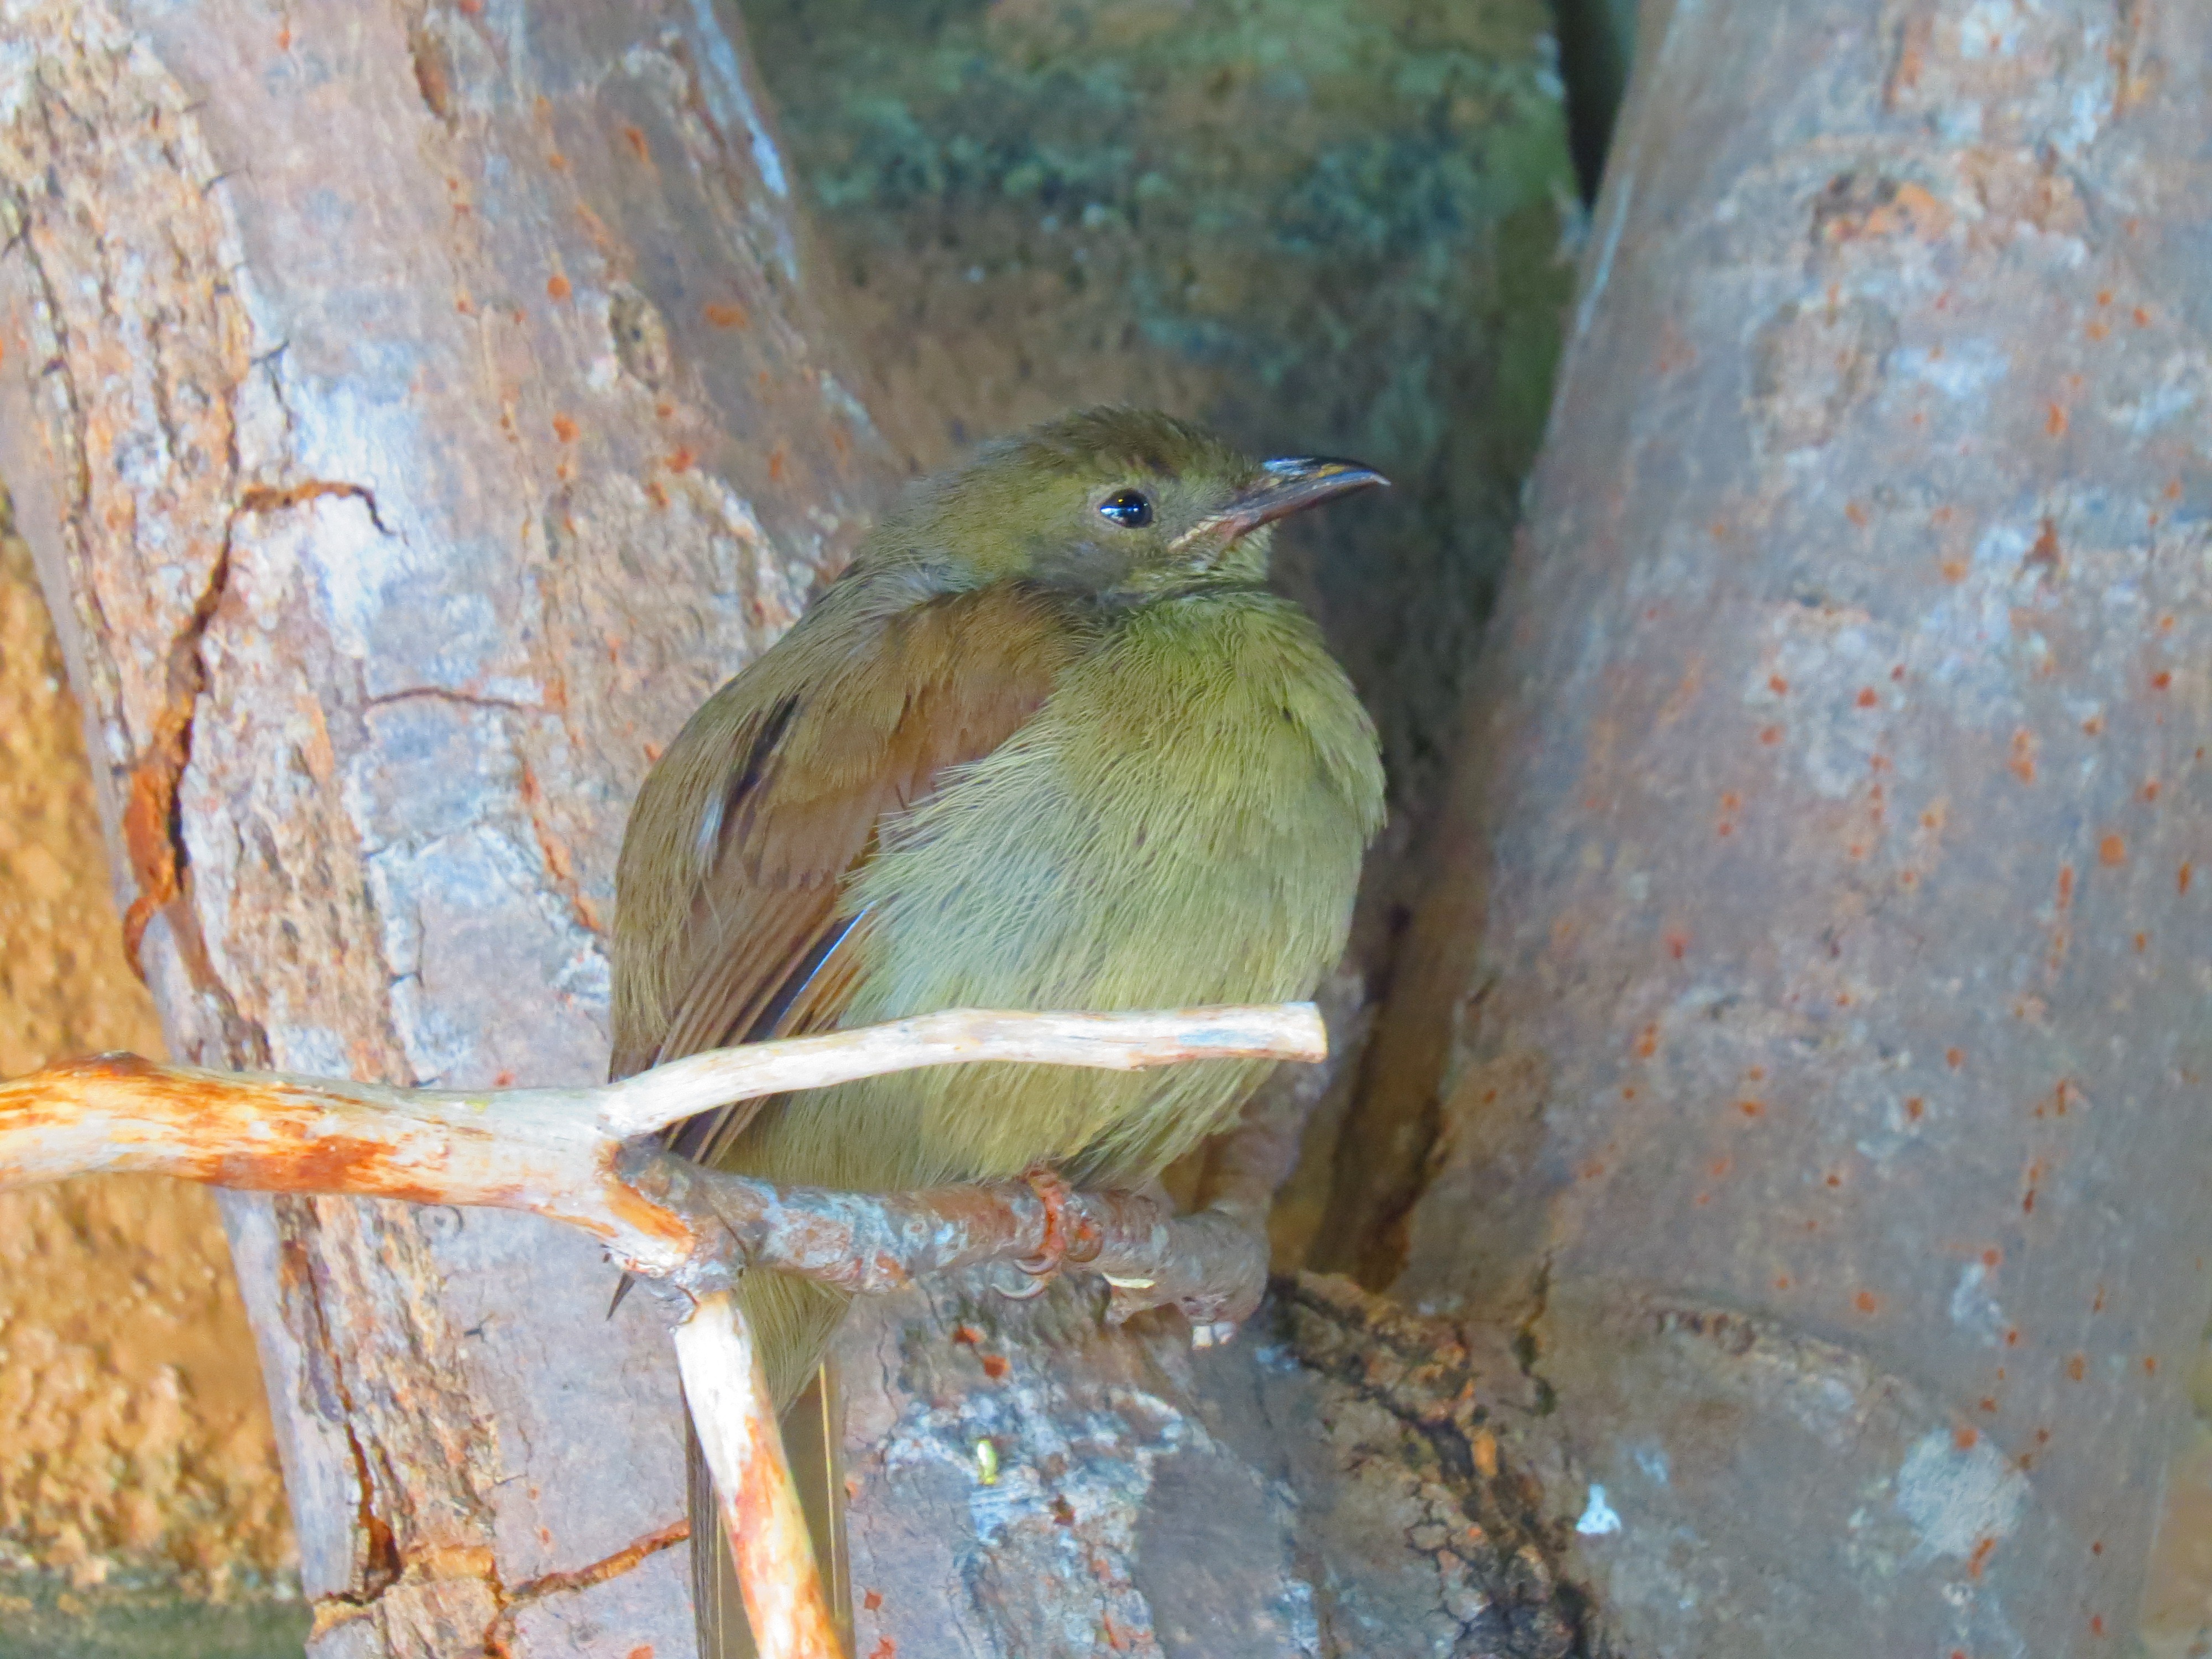
nature, branch, bird, wildlife, beak, perch, avian, fauna, vertebrate, finch, bluebird, wren, old world flycatcher, perching bird, european robin, green finch